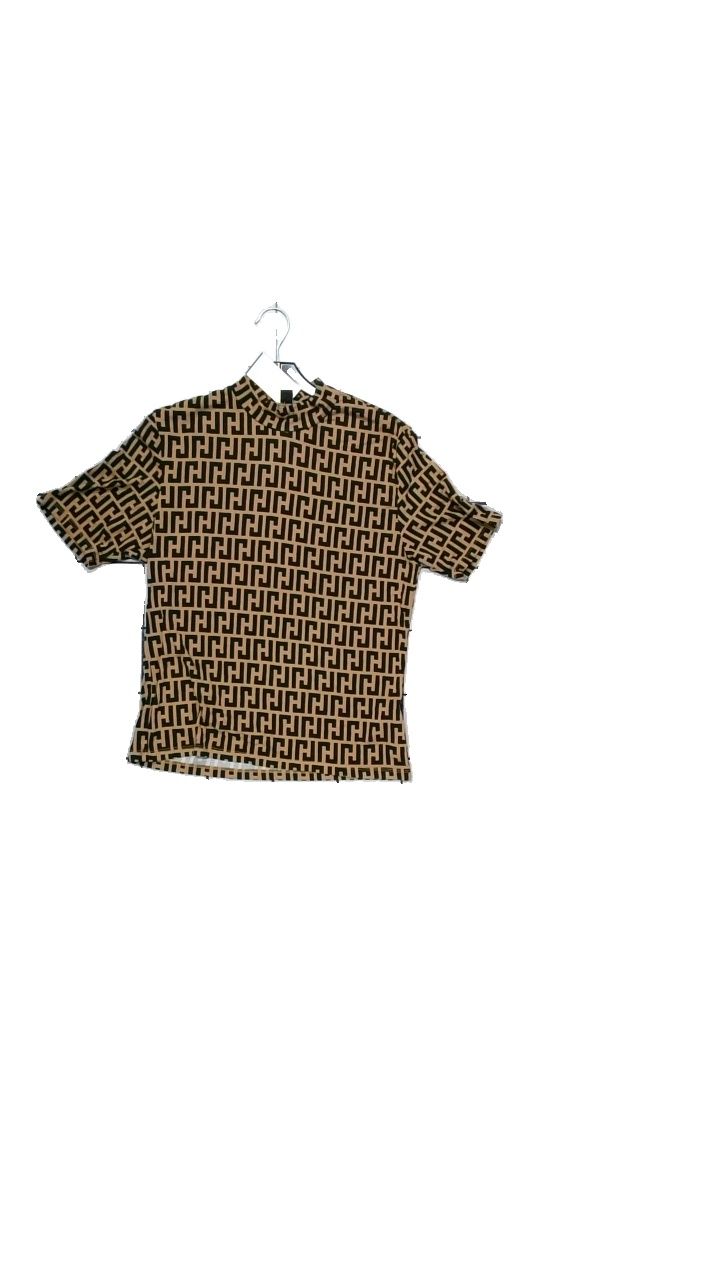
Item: T-shirt (Ladies)
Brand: Amisu (new Yorker)
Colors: Black, Brown
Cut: Regular
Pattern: Logo print
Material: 95% Viscose, 5% Elastan
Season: All
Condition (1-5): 3
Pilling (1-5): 3
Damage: -
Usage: Reuse
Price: <50